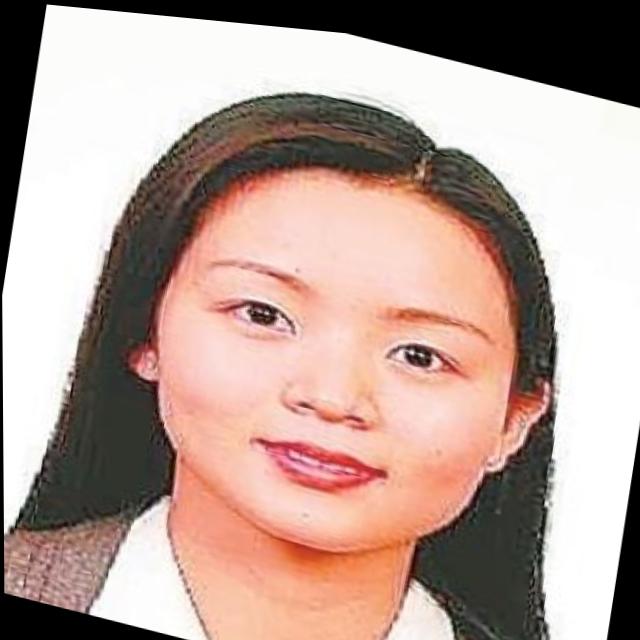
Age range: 21-44